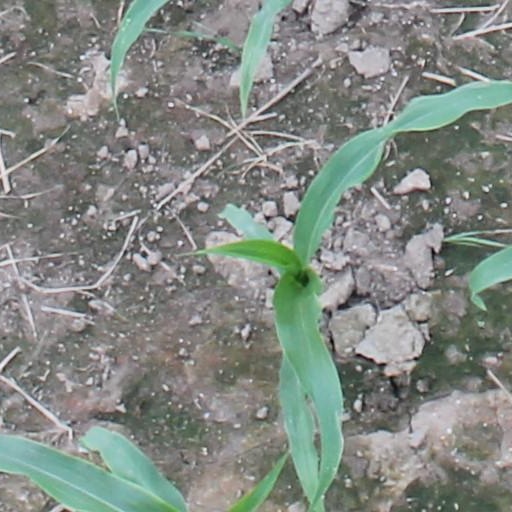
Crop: maize; corn